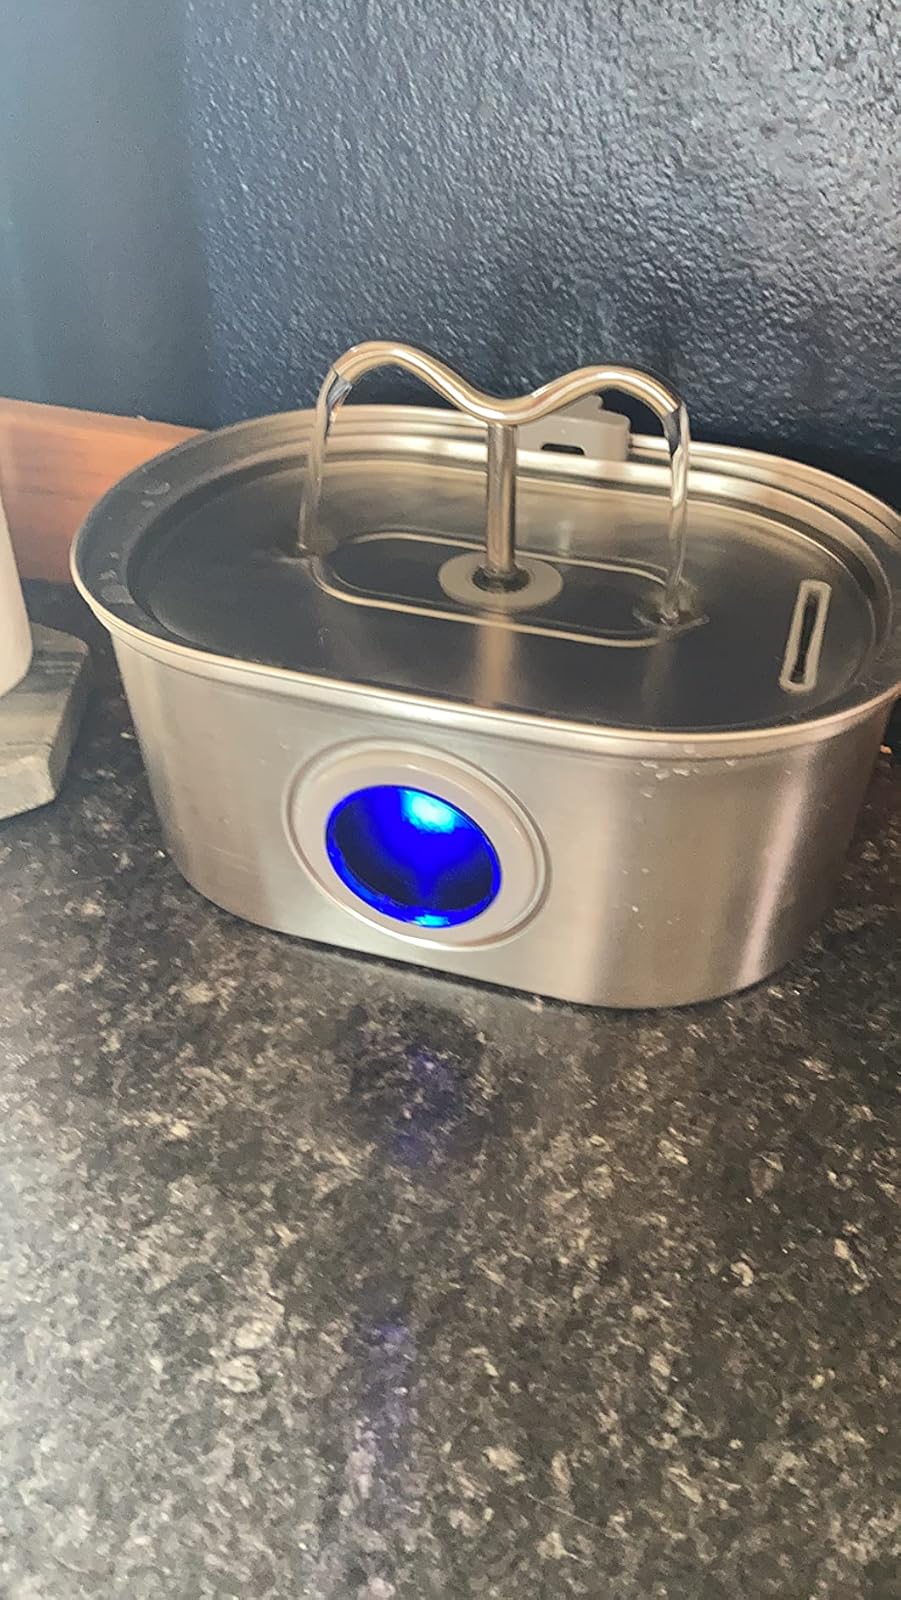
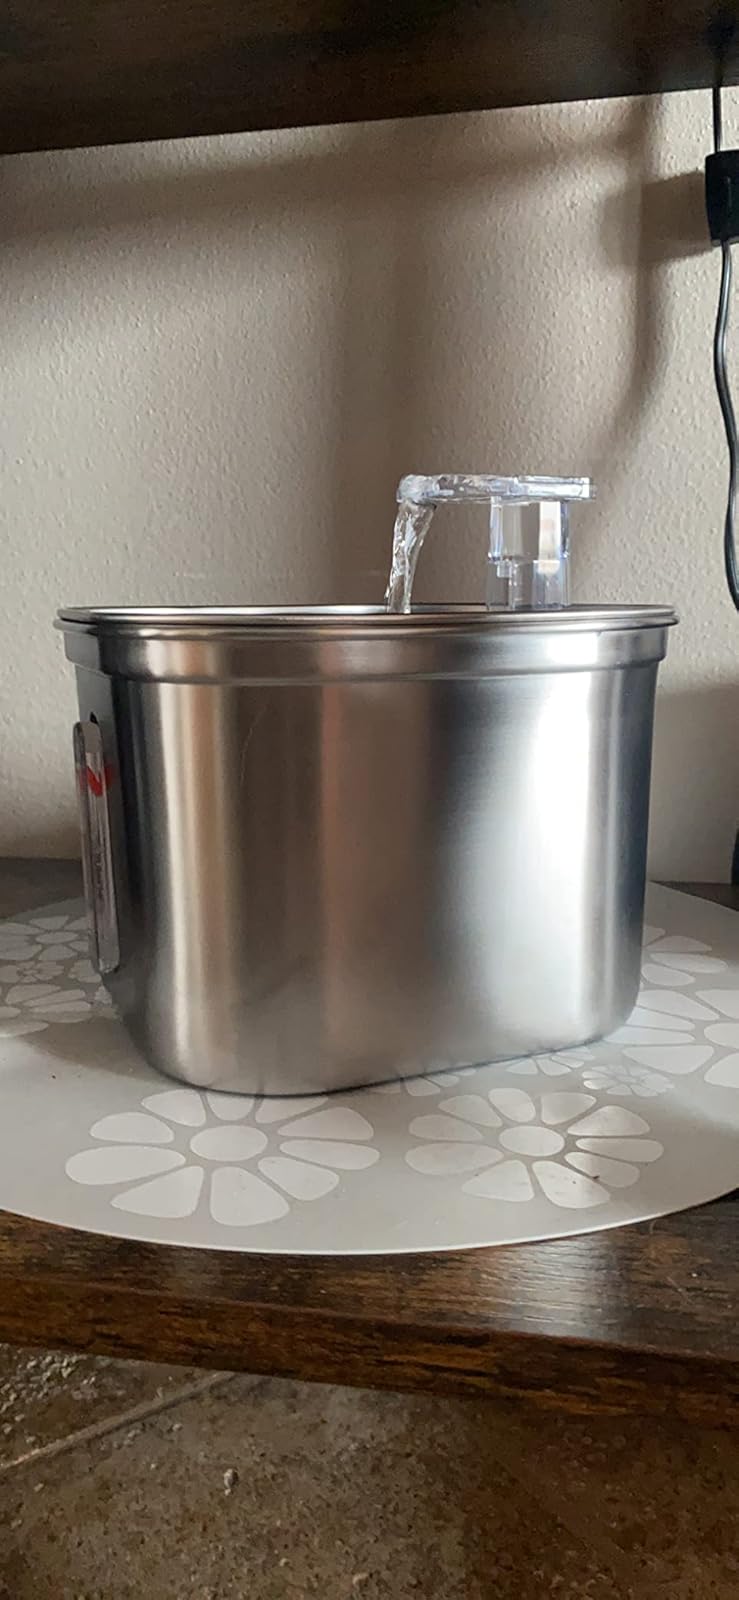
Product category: items_bowl
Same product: no